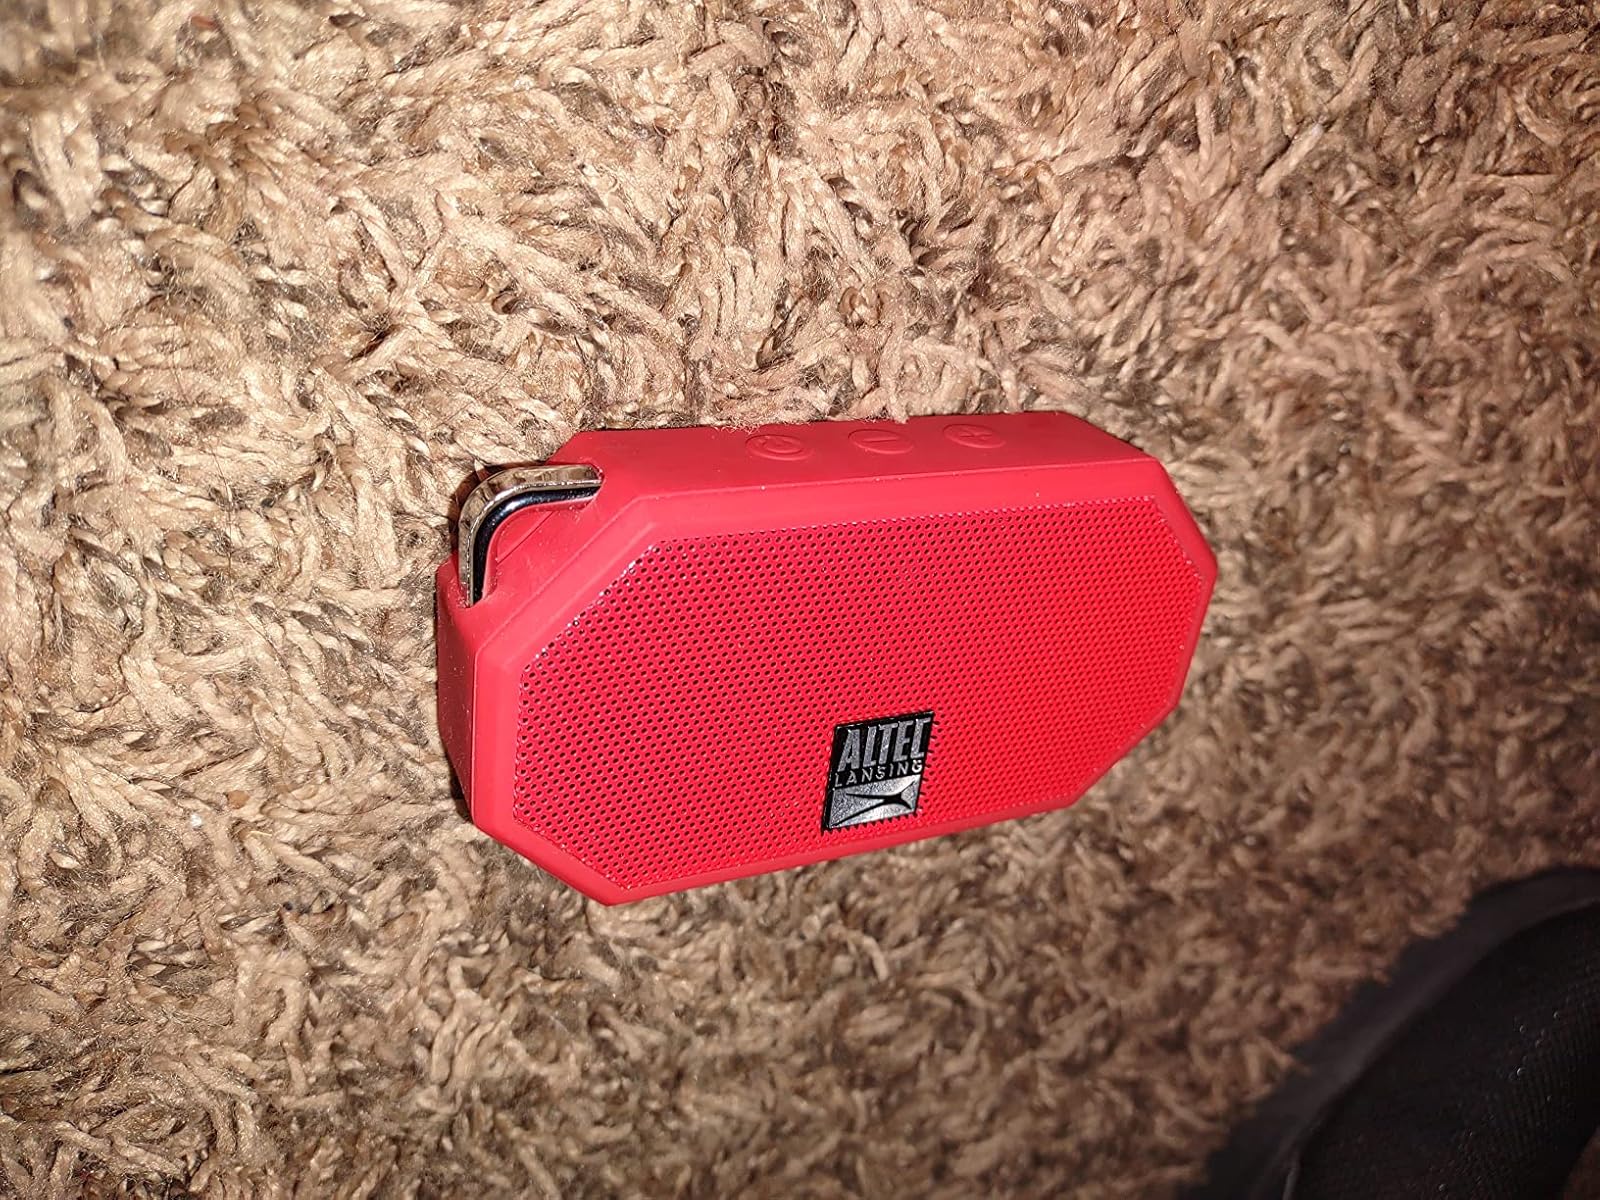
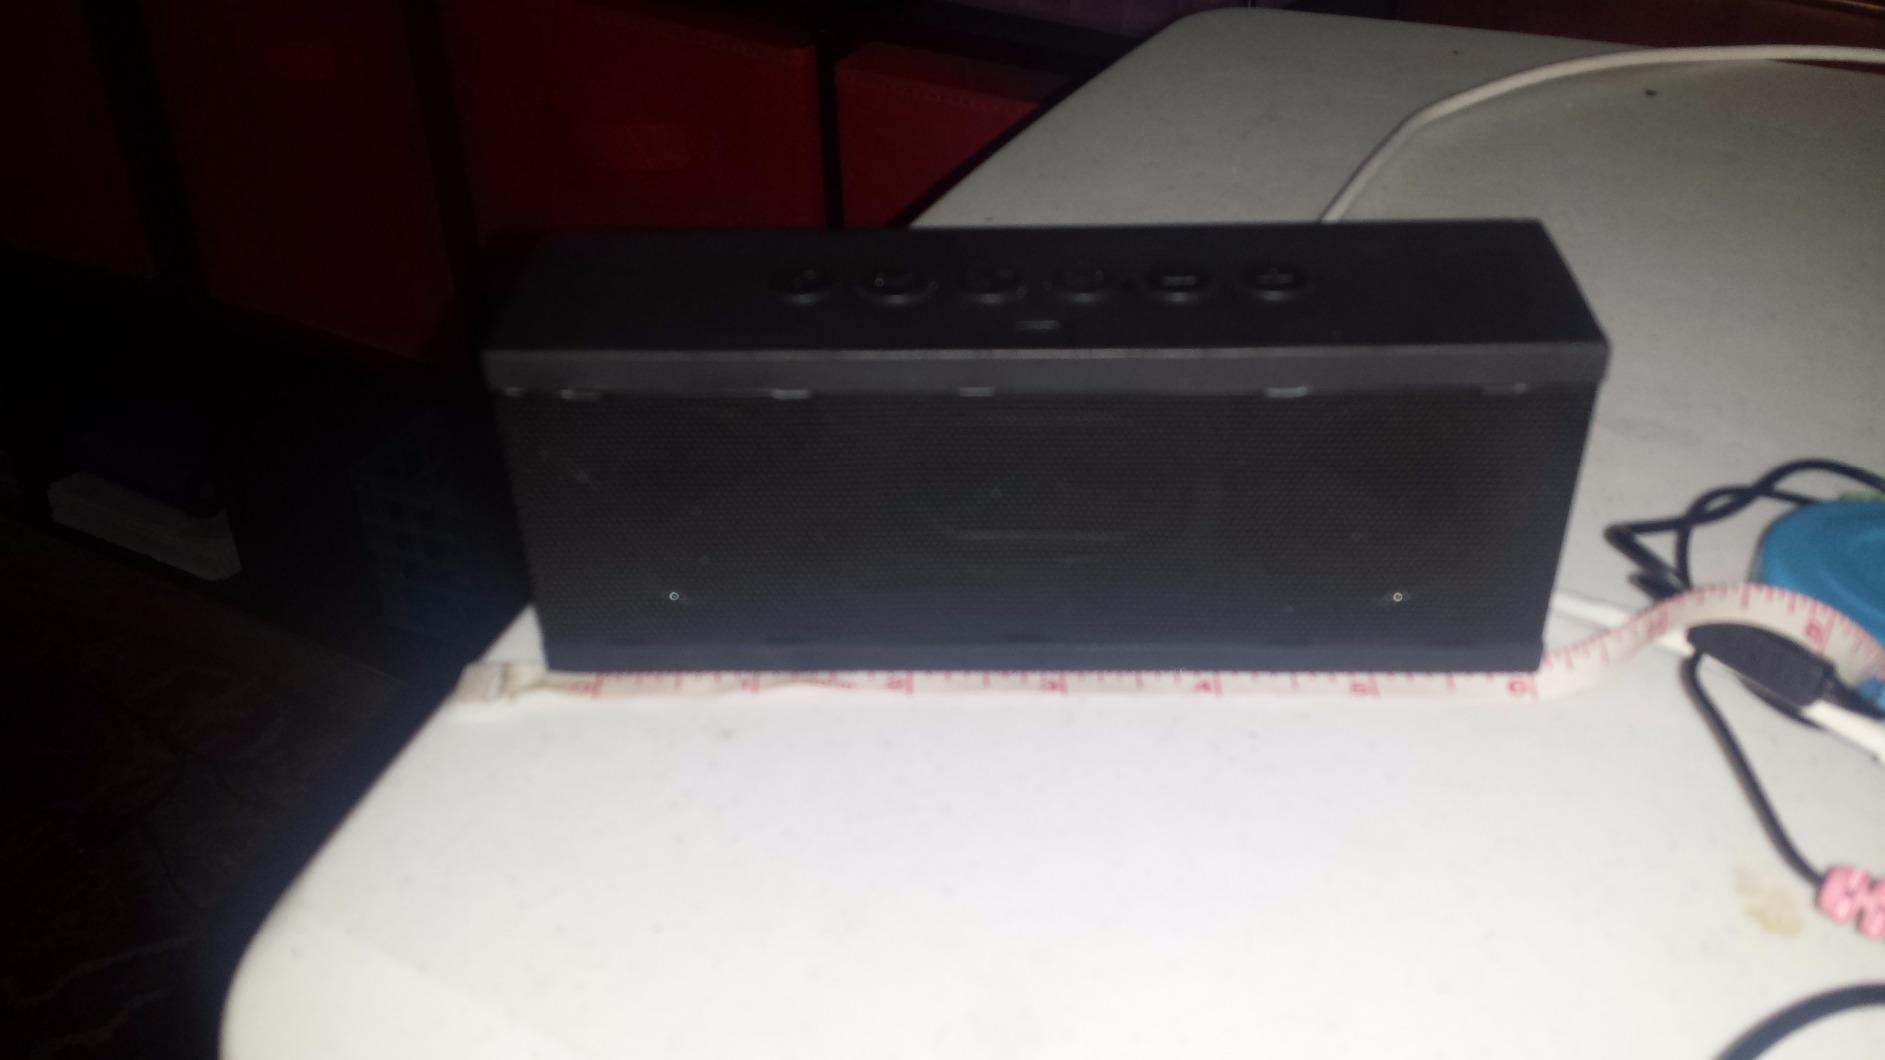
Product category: speaker
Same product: no